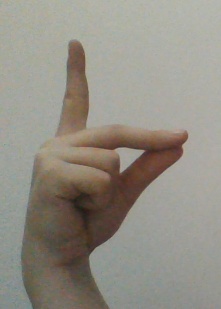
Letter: ta